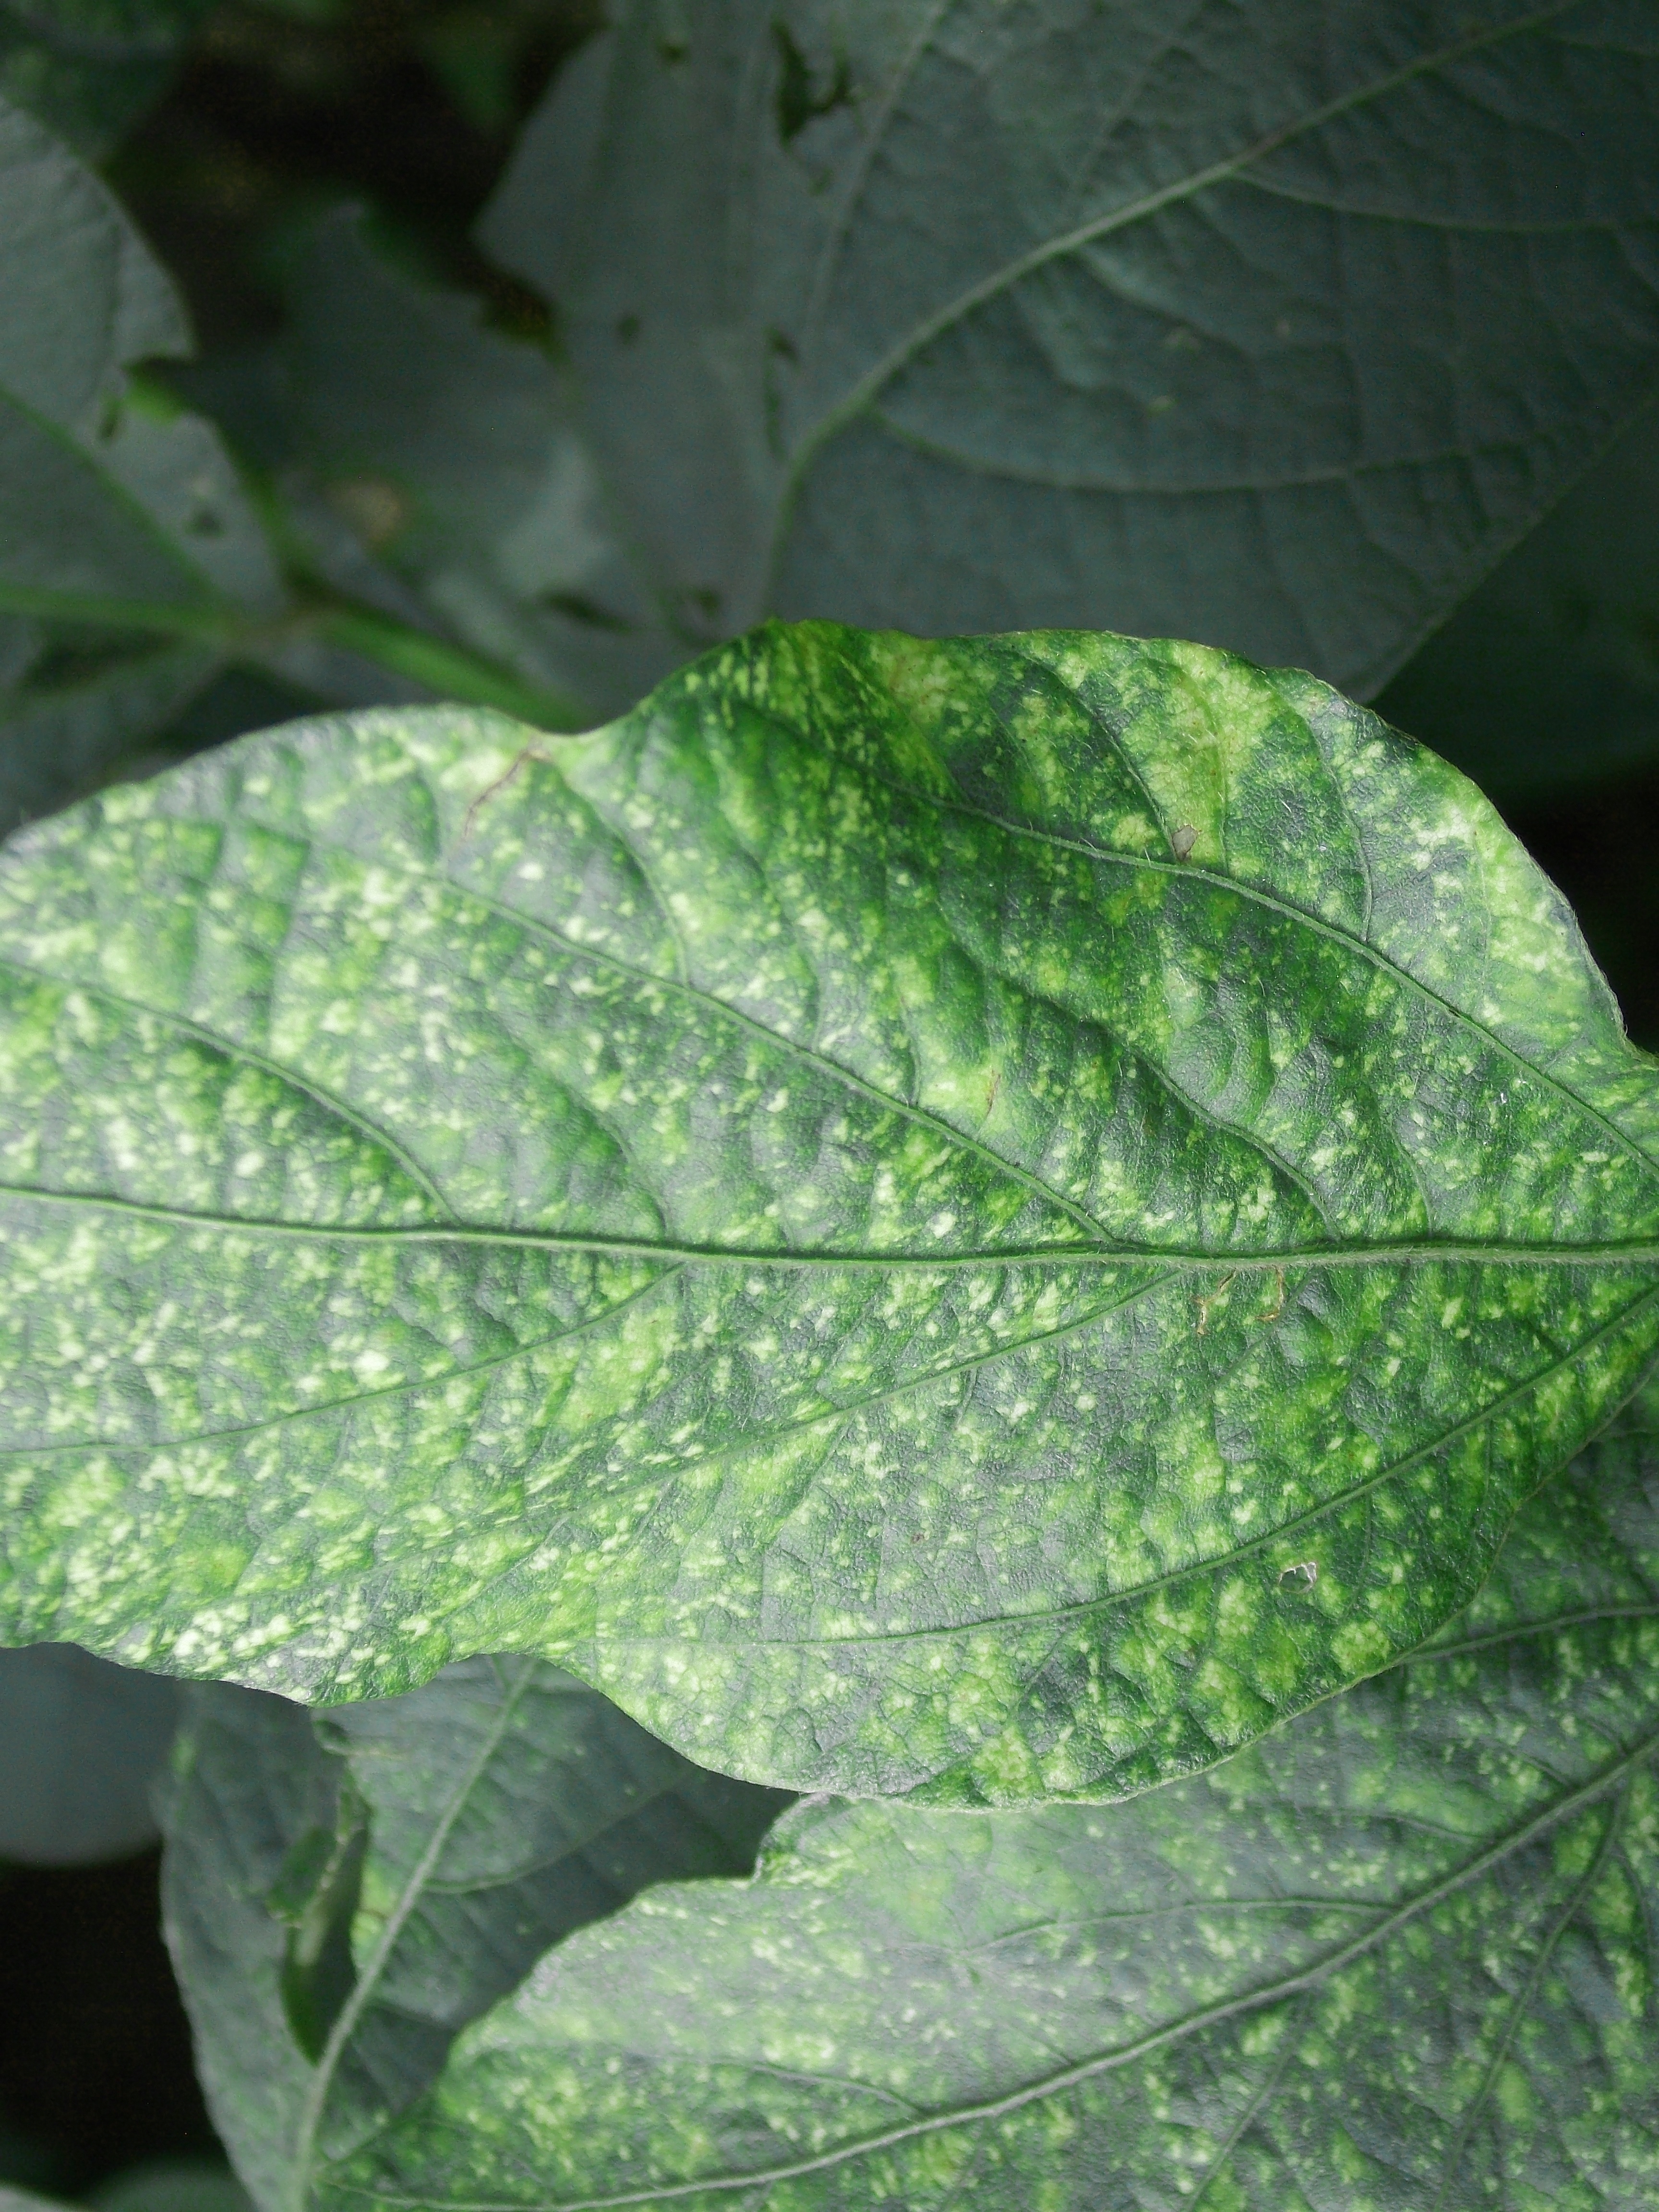
Label: Disease